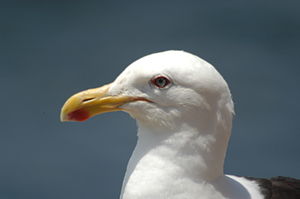
Måger / Galleri
Måger er en underfamilie af mågefuglene. De er udbredt i alle verdensdele og er store eller mellemstore fugle, der er knyttet til vandet. Danmark er med sine mange lavvandede strande et godt sted for måger.